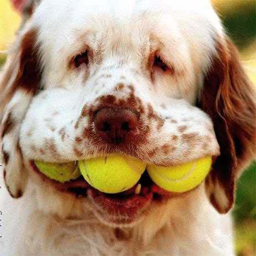
A dog with three tennis balls in it's mouth.
a dog holds three tennis balls in it mouth
A big white and gray speckled dog has three tennis balls in its mouth.
A dog outside with three tennis balls in it's mouth.
A dog is holding three tennis balls in his mouth.